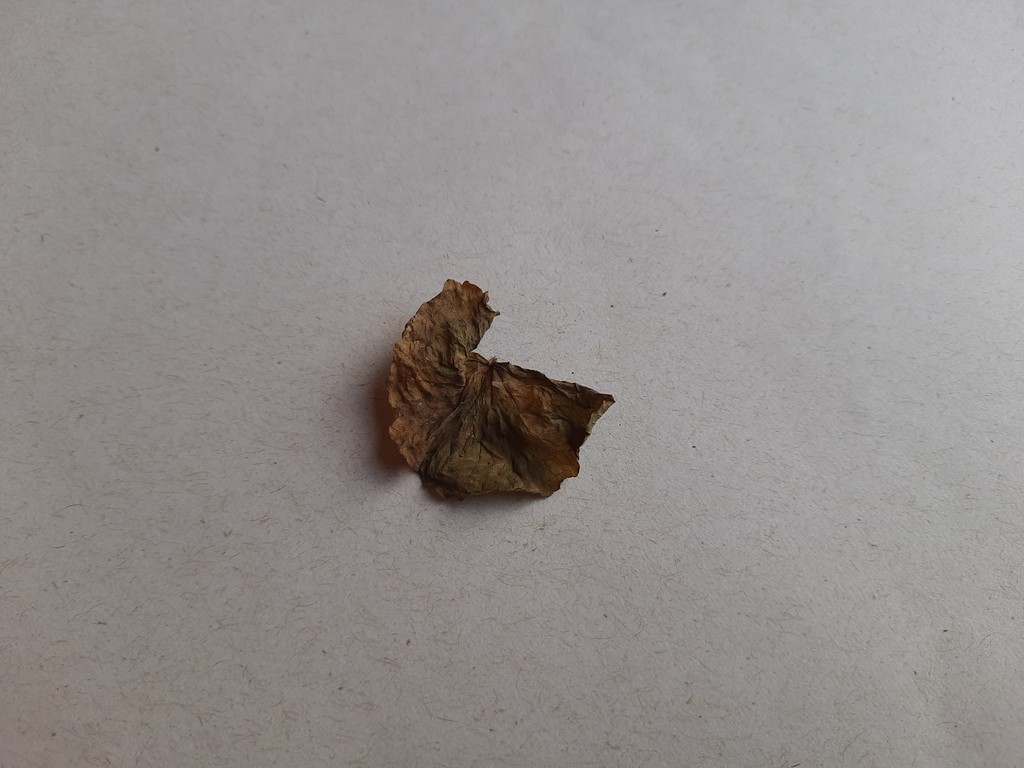
Label: Dried